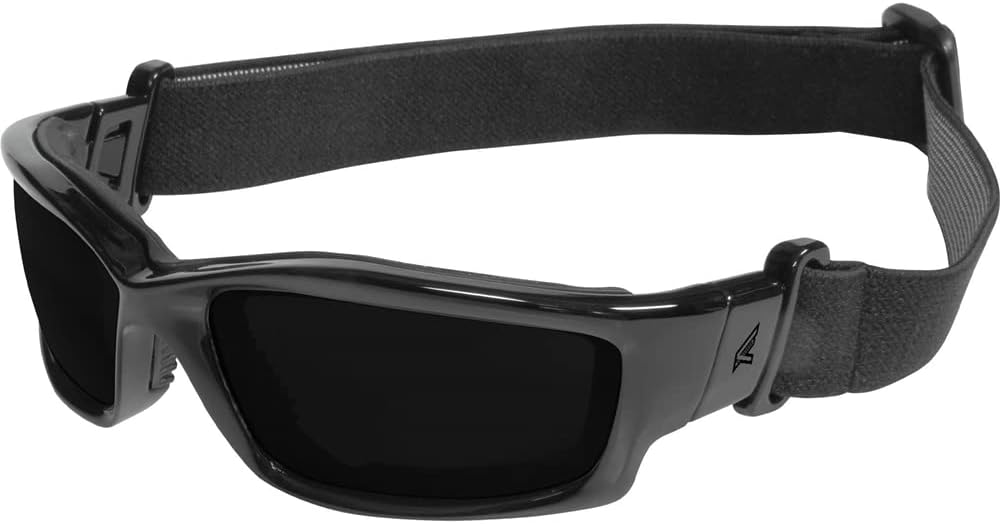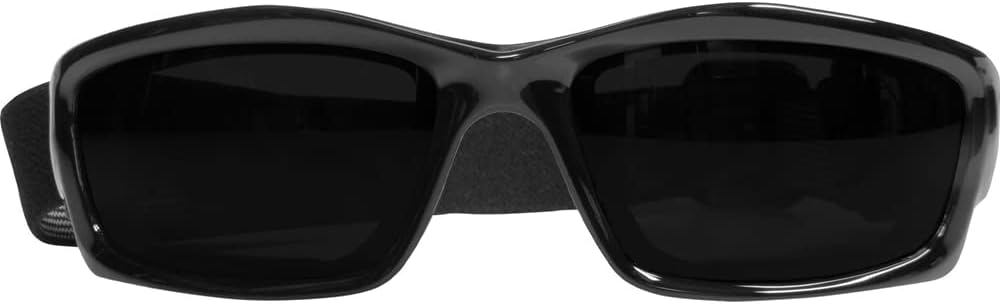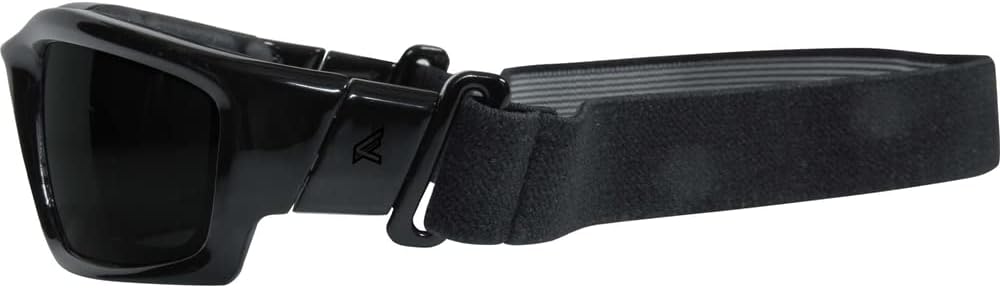
Edge SK116-SP Kazbek Anti-Fog Conversion Frame Kit, Anti-Scratch, UV 400, Military Grade, Includes Interchangeable Temples, Strap & Gasket, Black Frame / Smoke Lens
Category: Tools & Home Improvement
The Kazbek Conversion Kit provides the best of both worlds by combining glasses and goggles in one flexible and durable black frame. A detachable elastic band and jagged temple arms allow for a quick switch from one to the other, while a removable EVA foam gasket creates a seal to keep foreign particles away from the eyes. The traditional rectangle frame is equipped with soft thermoplastic rubber nose pads and Edge-Flex temple arms to create a comfortable, nonslip fit. Smoke lenses provide the perfect all-around tint for bright light conditions. This popular lens color blocks sunrays without causing color distortion. The addition of Vapor Shield "military grade" anti-fog technology keeps these lenses completely resistant to fog, even in extreme environments. 16% of visible light passes through this lens color. Edge Eyewear glasses are tested in independent laboratories to ensure their compliance with ANSI Z87. 1+2015 and Military Ballistic MCEPS GL-PD 10-12 standards. All Edge lenses block 99. 9% of UVA, UVB, and UVC radiation and are coated to reduce scratching.
Features: Conversion Kit: Interchangeable temple arms and goggle strap. Removable EVA foam gasket creates a seal to keep foreign particles away from the eyes. | Vapor Shield Military Grade Anti-Fog: A permanent anti-fog lens that is impervious to fog, steam and vapor even in the toughest conditions. Vapor Shield Lenses can move between very hot and frigid temperatures with no fogging so vision remains clear. | Highest Safety Standards: Compliant with latest ANSI/ISEA Z87.1+2015 for eye & head protection, and Z87+ for high impact level standards. Also compliant with MCEPS GL-PD 10-12 - a military ballistic standard for intense ballistic velocities during combat. | Lens Technology: True UV Protection that blocks 99.9% of UVA/UVB/UVC rays - The highest level of protection on the market. Unique Tapered Lens Technology (TLT) eliminates refraction which reduces visual distortion and eye fatigue. | Conversion Kit: Kit options allow you to customize your safety eyewear for multiple environments and situations.